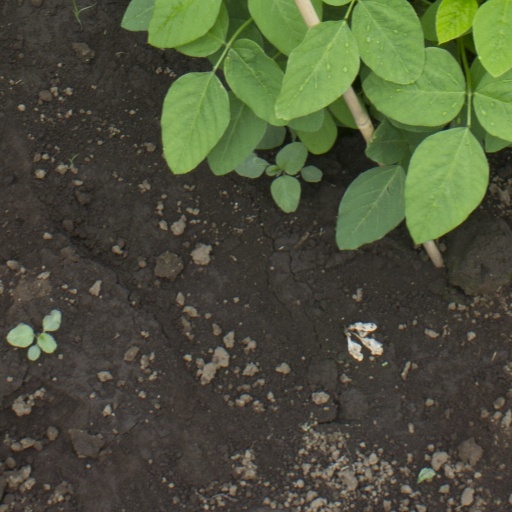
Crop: soybean